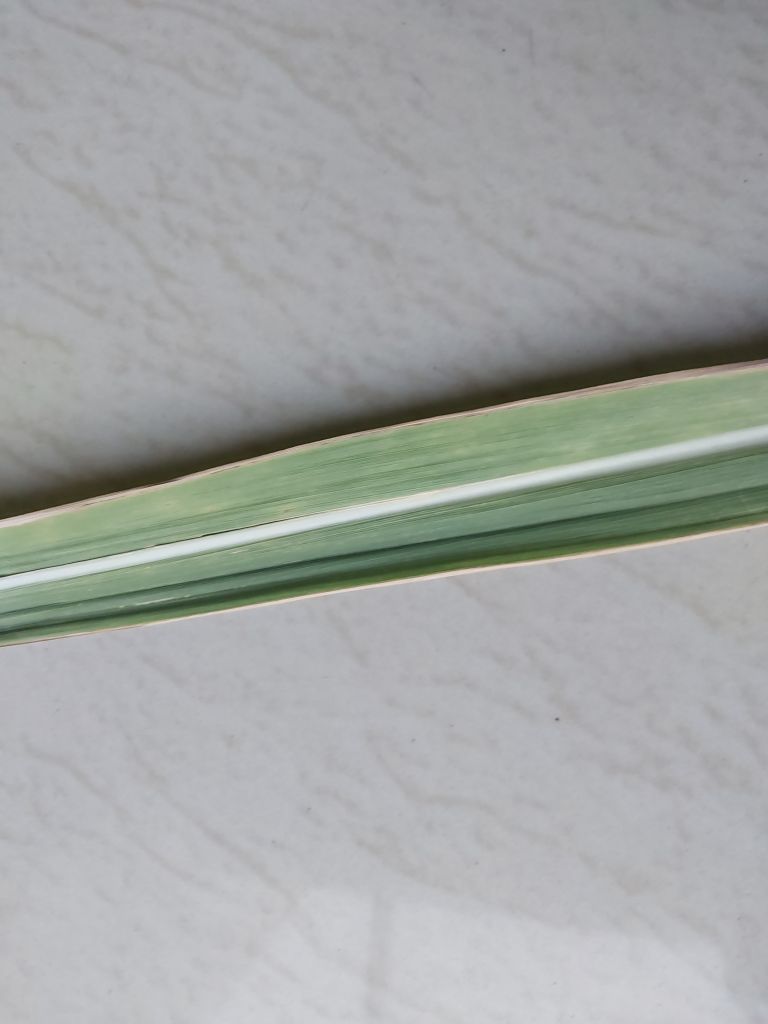
Label: BrownRust